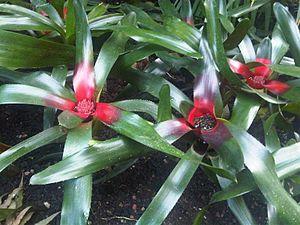
Neoregelia cyanea est une espèce de plantes de la famille des Bromeliaceae, endémique de la forêt atlantique au Brésil.